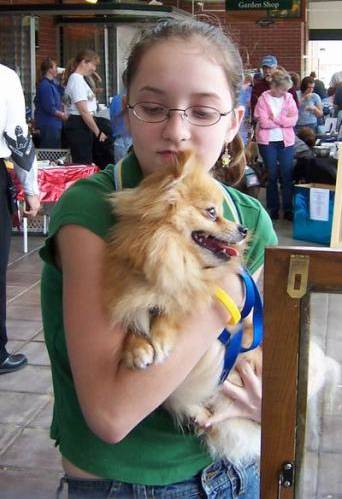
Label: dog